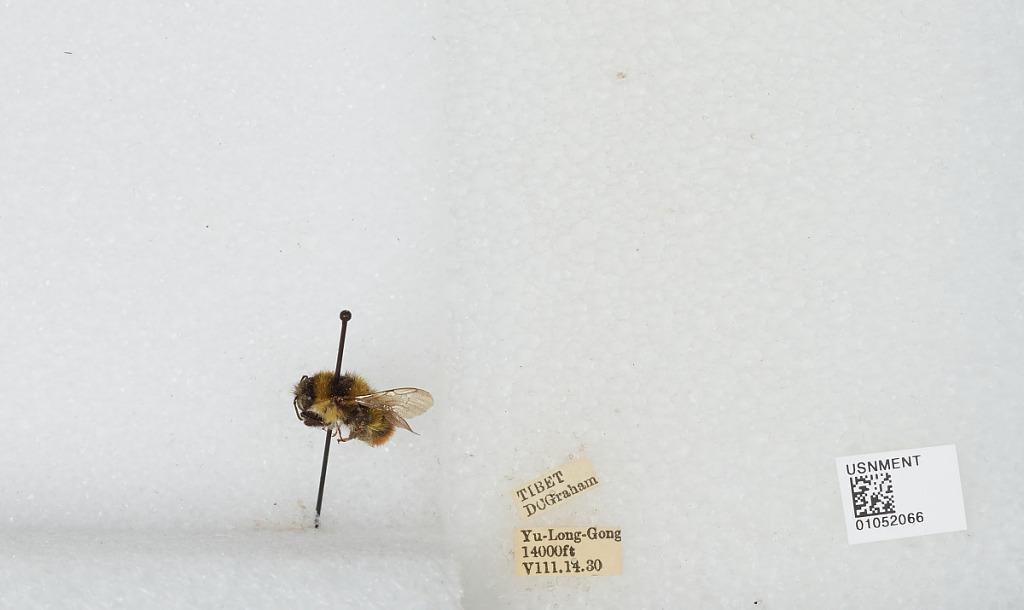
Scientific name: Bombus sp.
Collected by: D. Graham
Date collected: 1930-8-14
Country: China
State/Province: Tibet Autonomous Region
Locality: Yu-Long-Gong